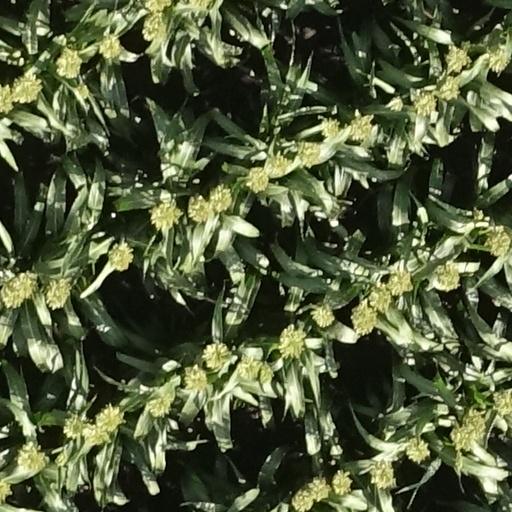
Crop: sorghum